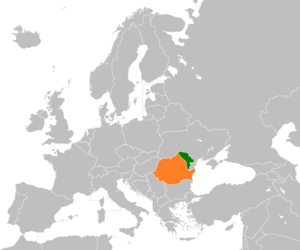
Les relations entre la Moldavie et la Roumanie sont des relations internationales s’exerçant entre deux États d’Europe de l'Est, la République de Moldavie et la République de Roumanie. Leur frontière commune, longue de 681,4 km, est fixée sur le talweg de la rivière Prut. La Moldavie a une ambassade à Bucarest tandis que la Roumanie a une ambassade à Chișinău ainsi que deux consulats à Bălți et Cahul. Le gouvernement de Roumanie comporte au sein de son Ministère des Affaires étrangères, un « Département des relations avec la République de Moldavie » dirigé par un Secrétaire d'État dédié à cette mission.